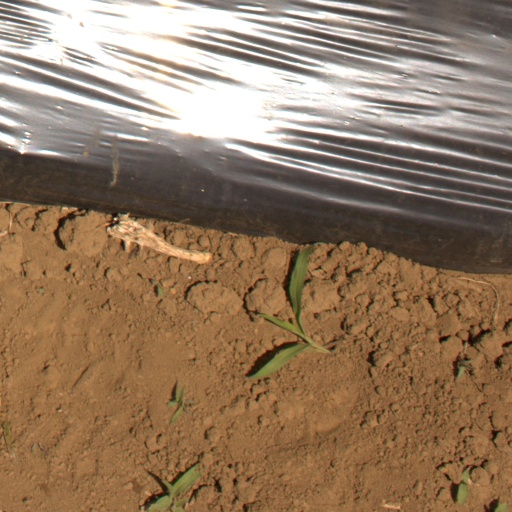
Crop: Jerusalem artichoke